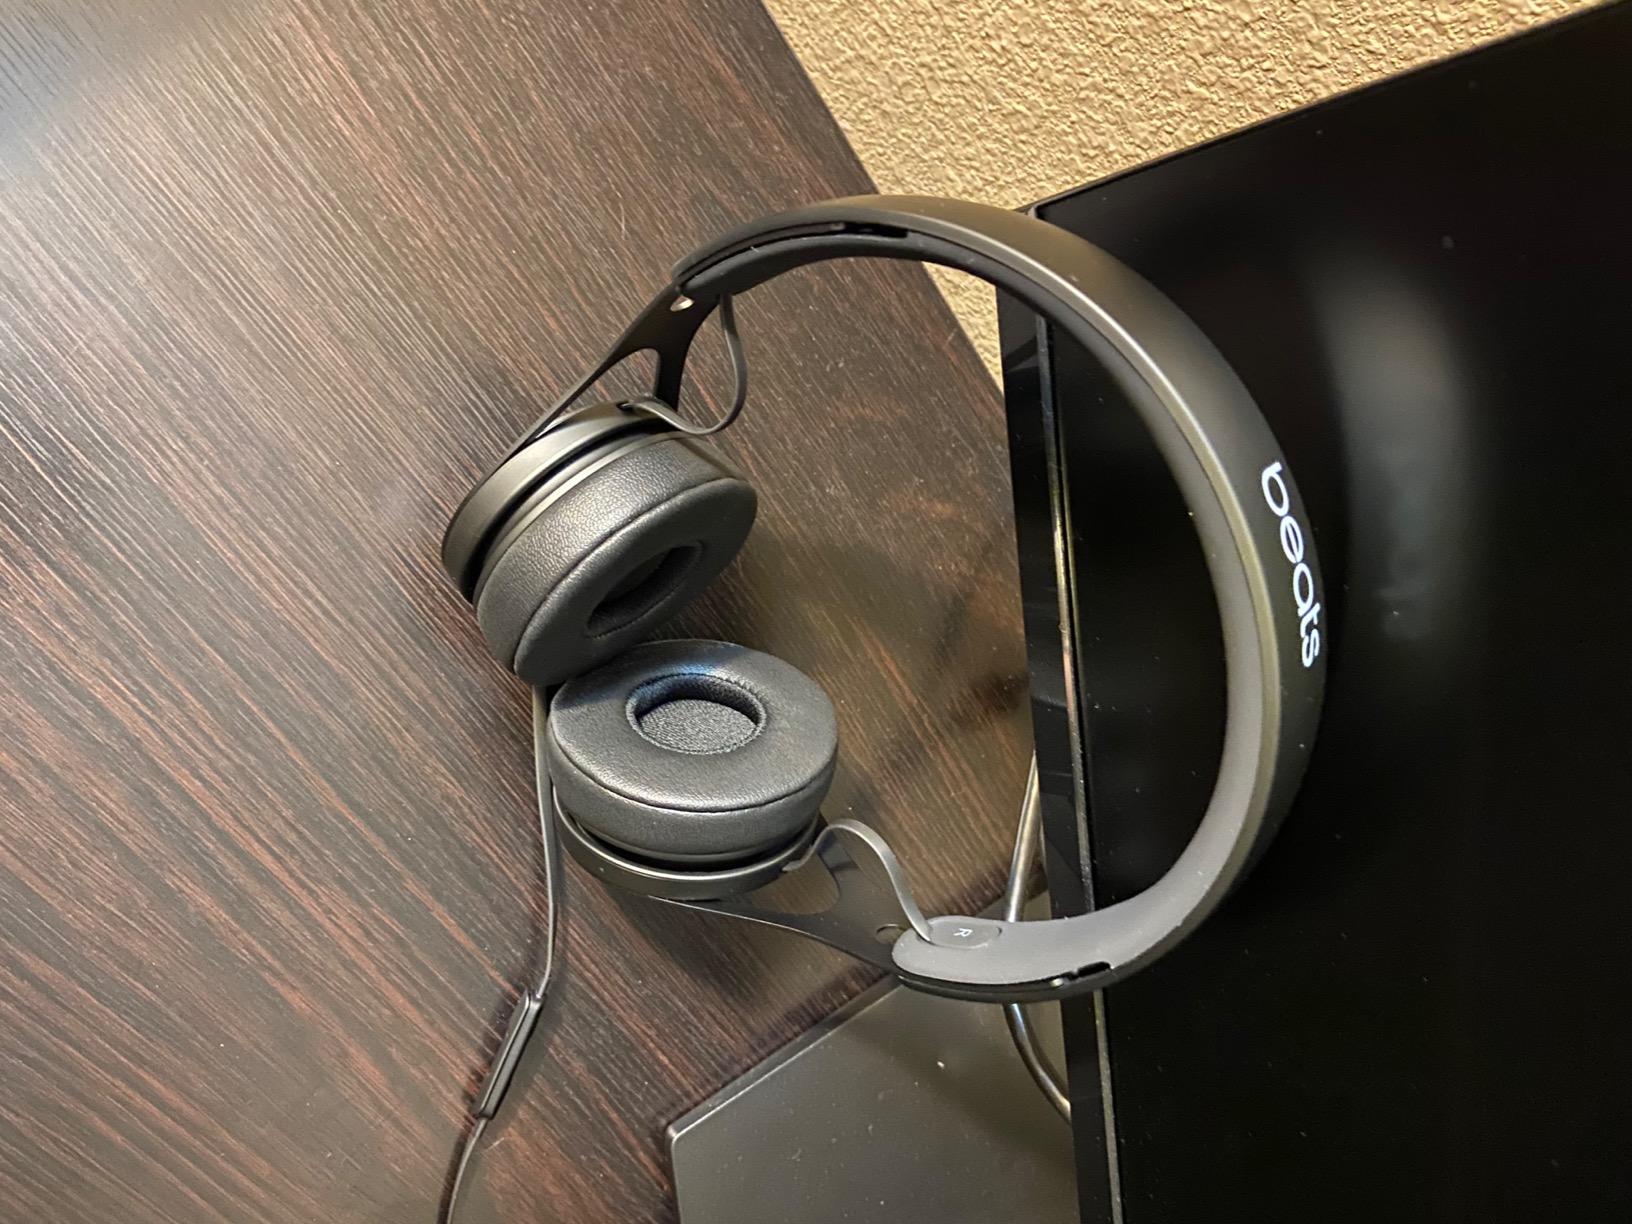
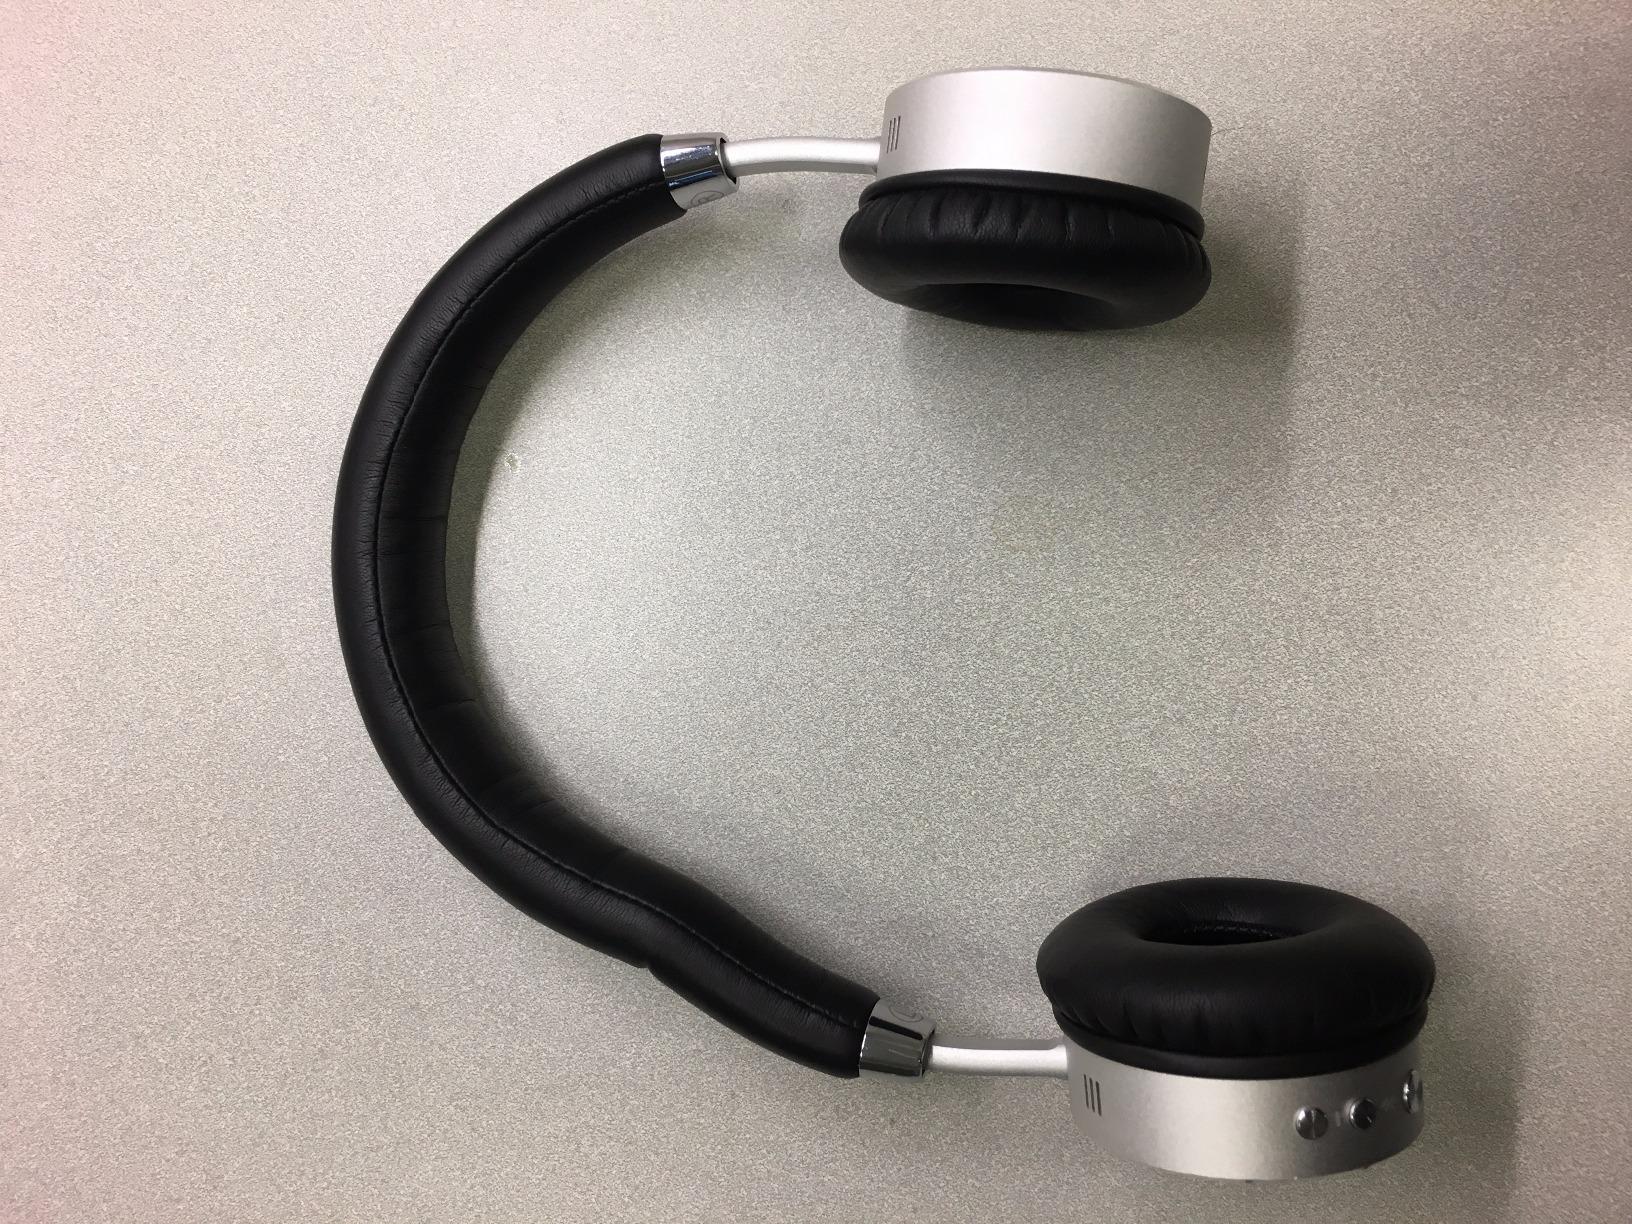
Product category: headphones
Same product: no